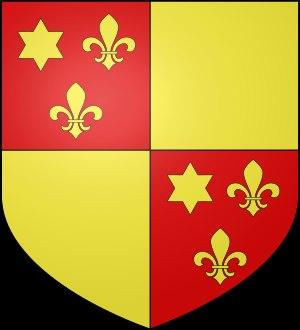
Charles Coustant de Belle-Assise est un noble et un juriste français.